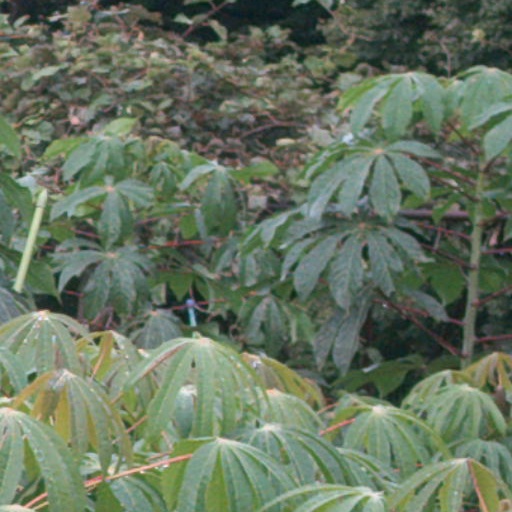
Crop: cassava